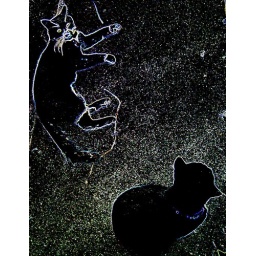
Mustache Cat and Balor flying through space or in a cloud chamber or something like that